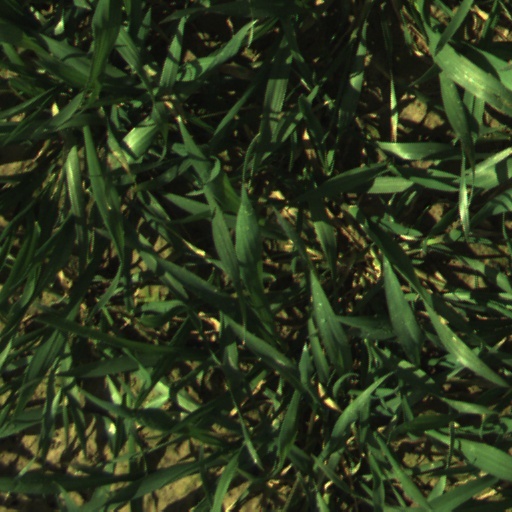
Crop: wheat